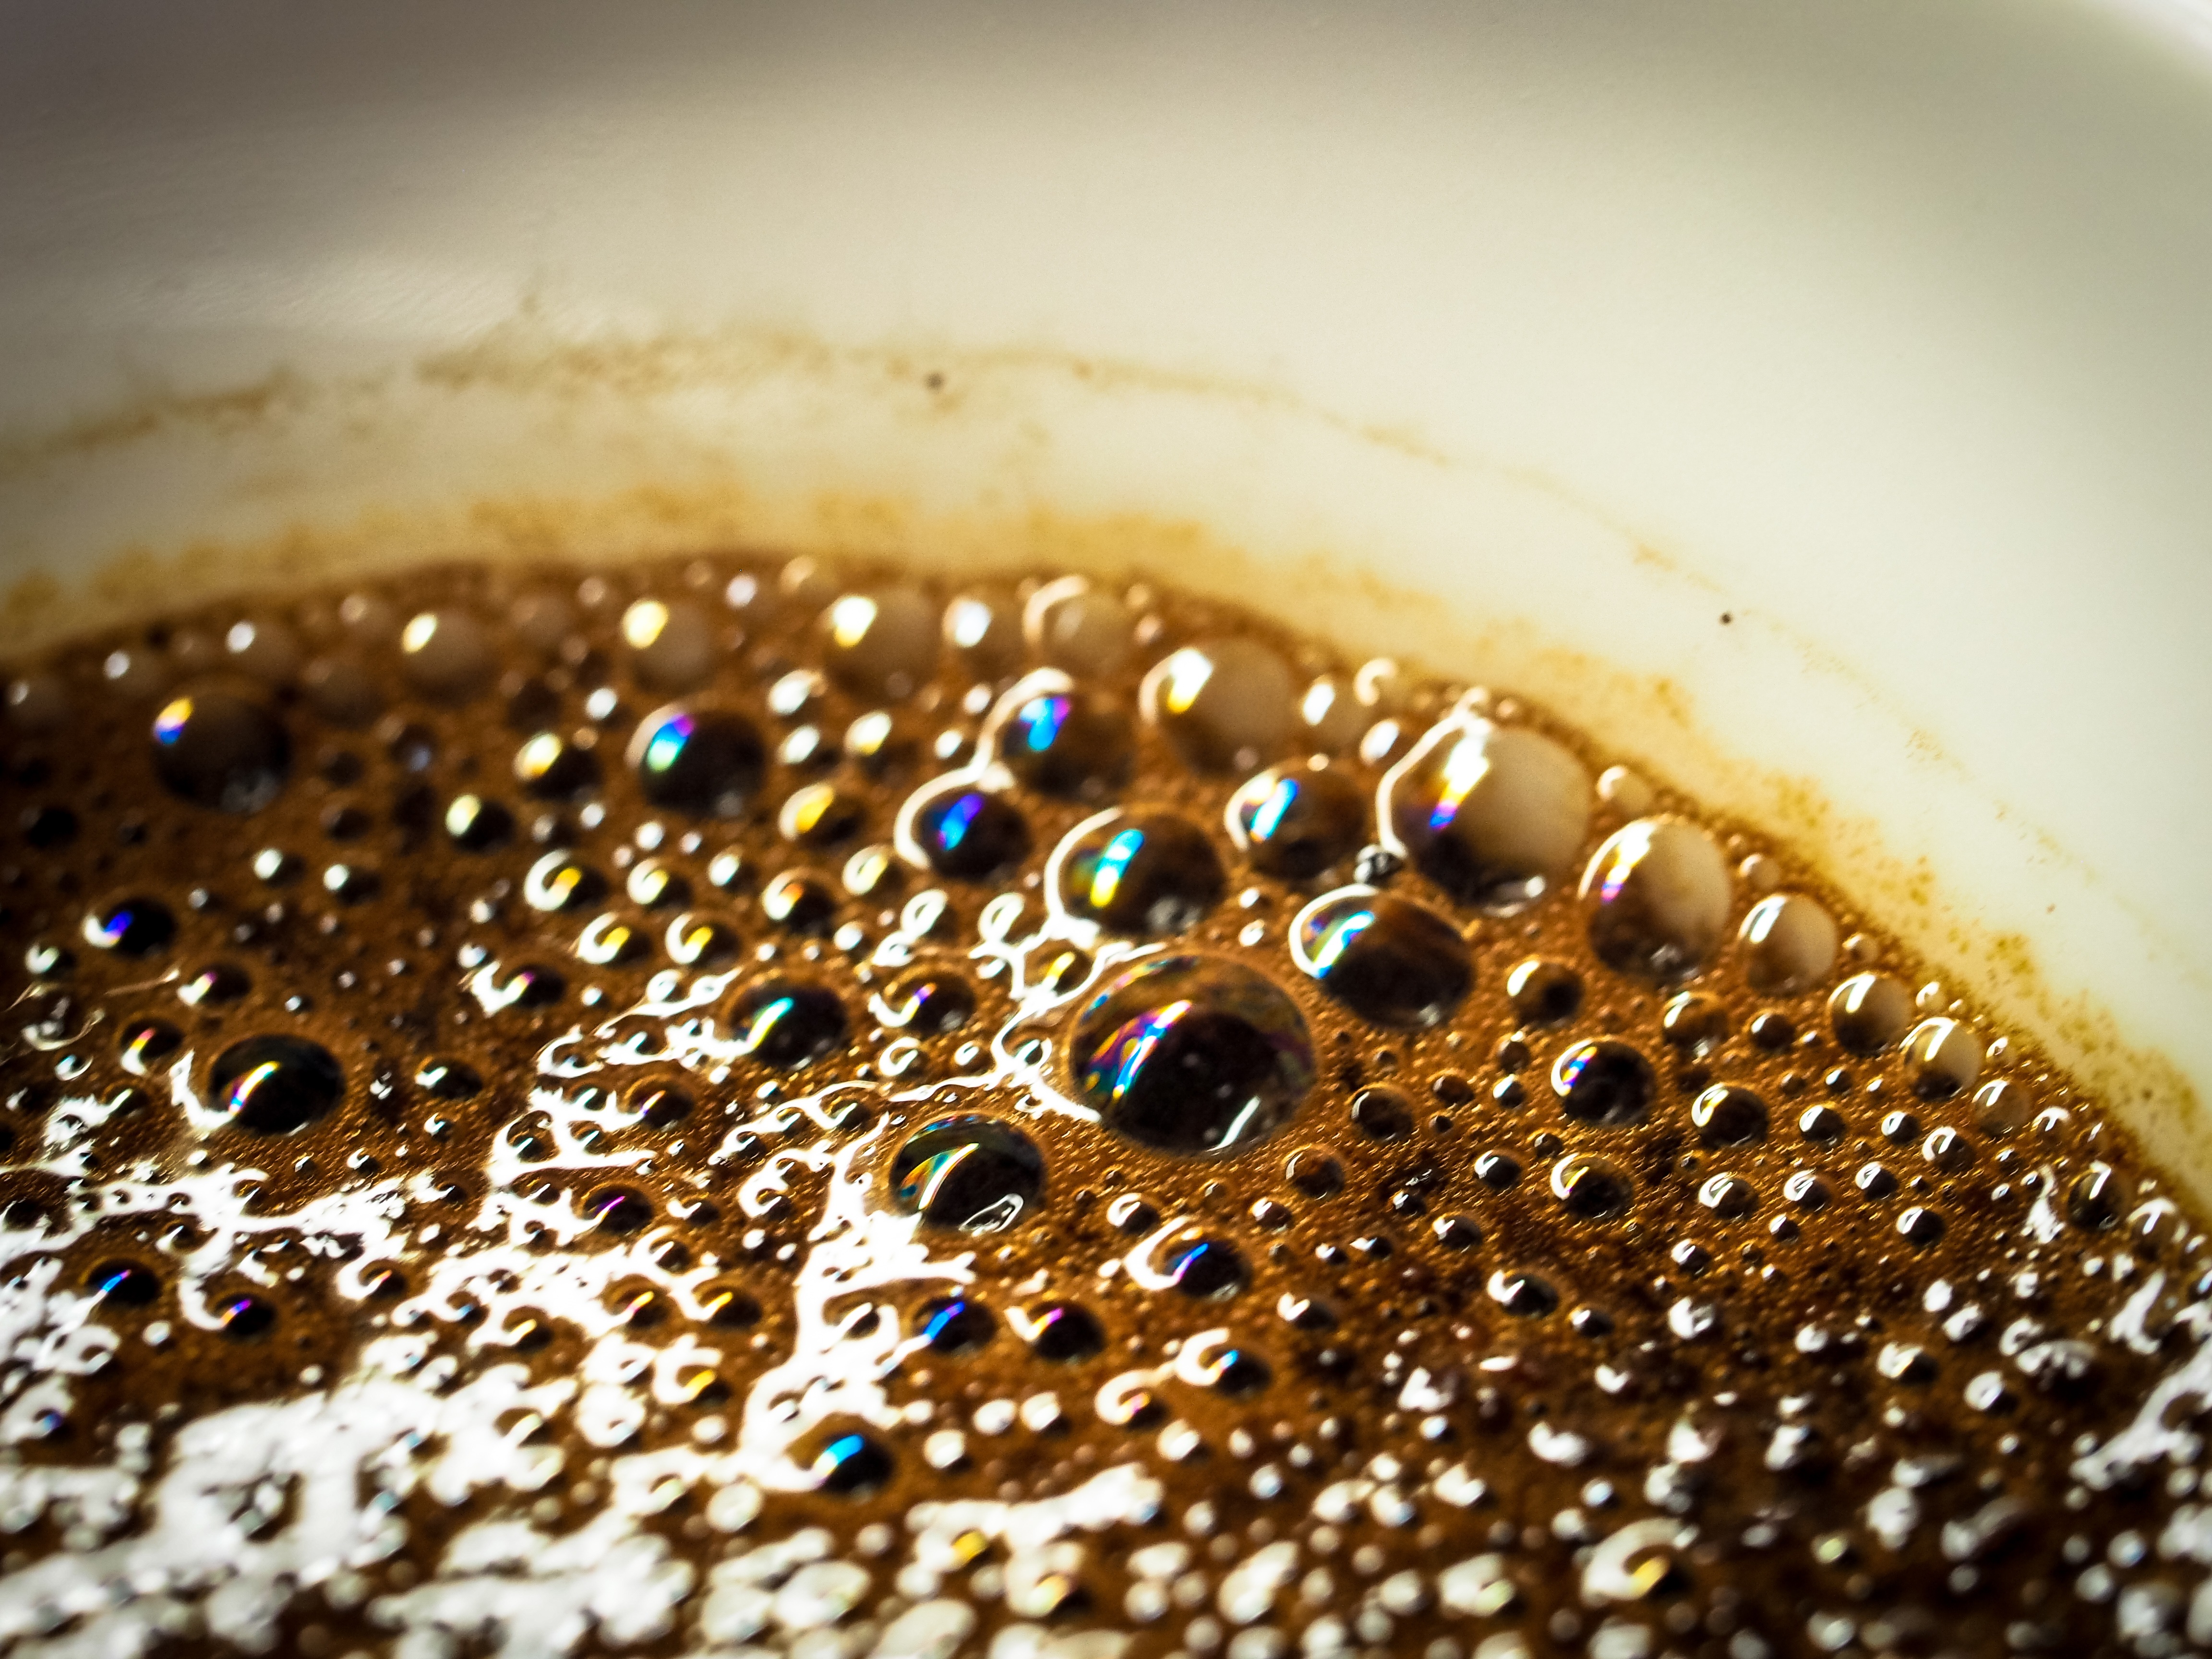
drop, cafe, coffee, photography, flower, coffee bean, aroma, food, brown, drink, coffee cup, close up, specialty, caffeine, hot, beans, macro photography, drink coffee, green coffee